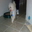
Label: dog